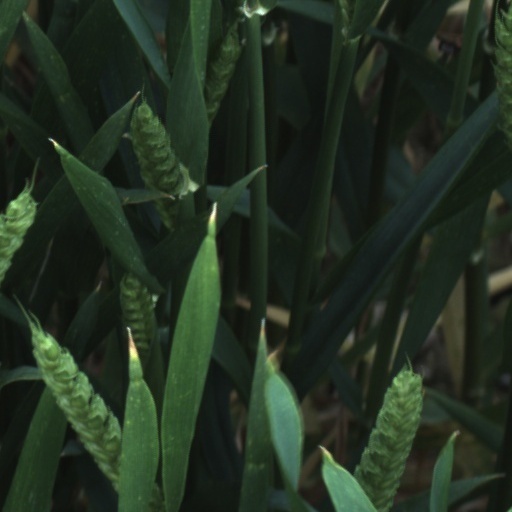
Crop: wheat